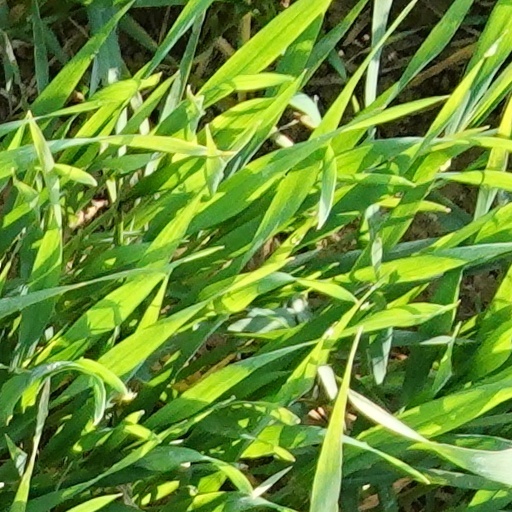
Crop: wheat